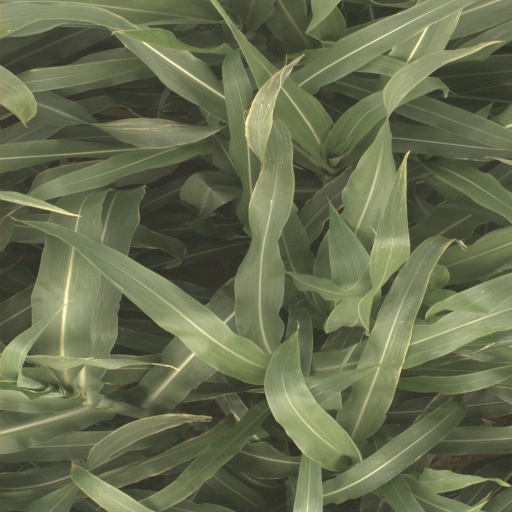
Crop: sorghum